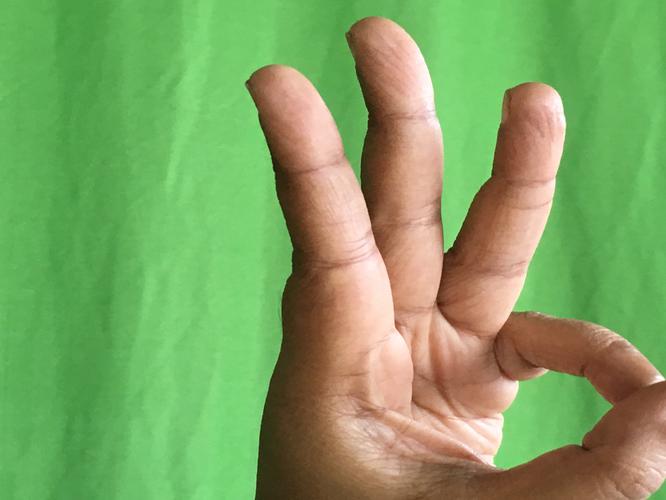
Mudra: Trishulam
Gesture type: single_hand